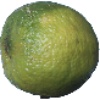
Label: limes